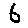
Label: 6